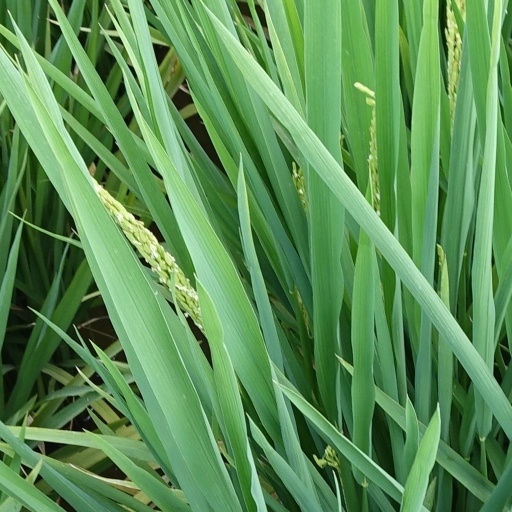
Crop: rice